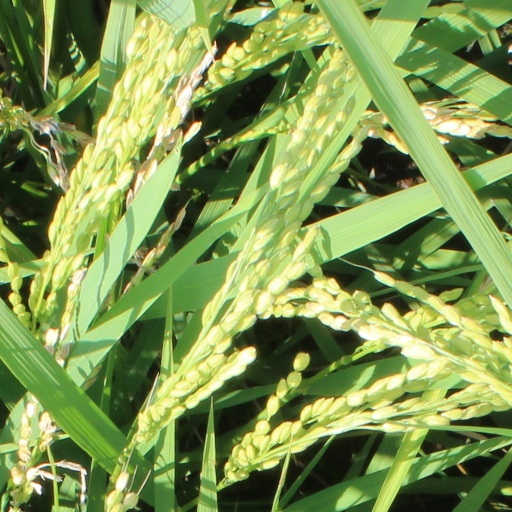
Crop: rice